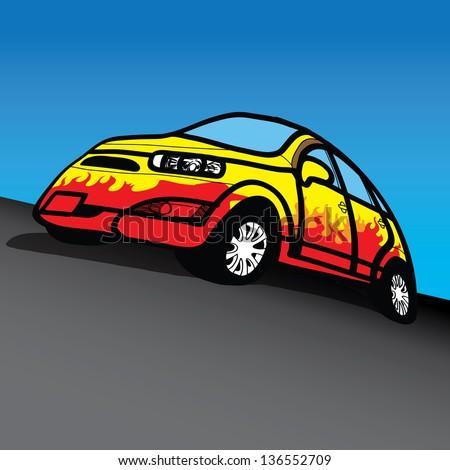
the abstract of person drawn